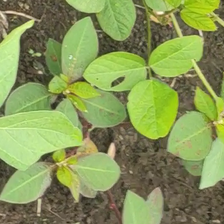
Weed species: Moti_dudhi(Euphorbia_geneculata_L)